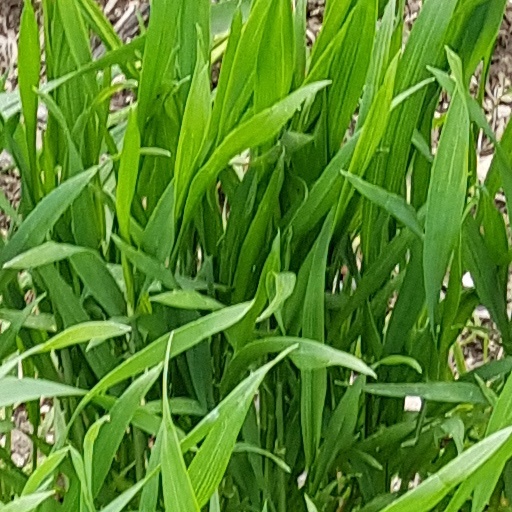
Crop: wheat